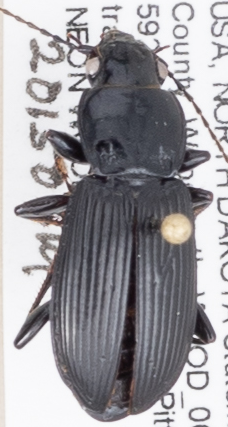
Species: Pterostichus melanarius melanarius
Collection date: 2015-08-19
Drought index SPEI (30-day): -1.204
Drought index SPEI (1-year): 0.018
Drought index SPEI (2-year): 0.63